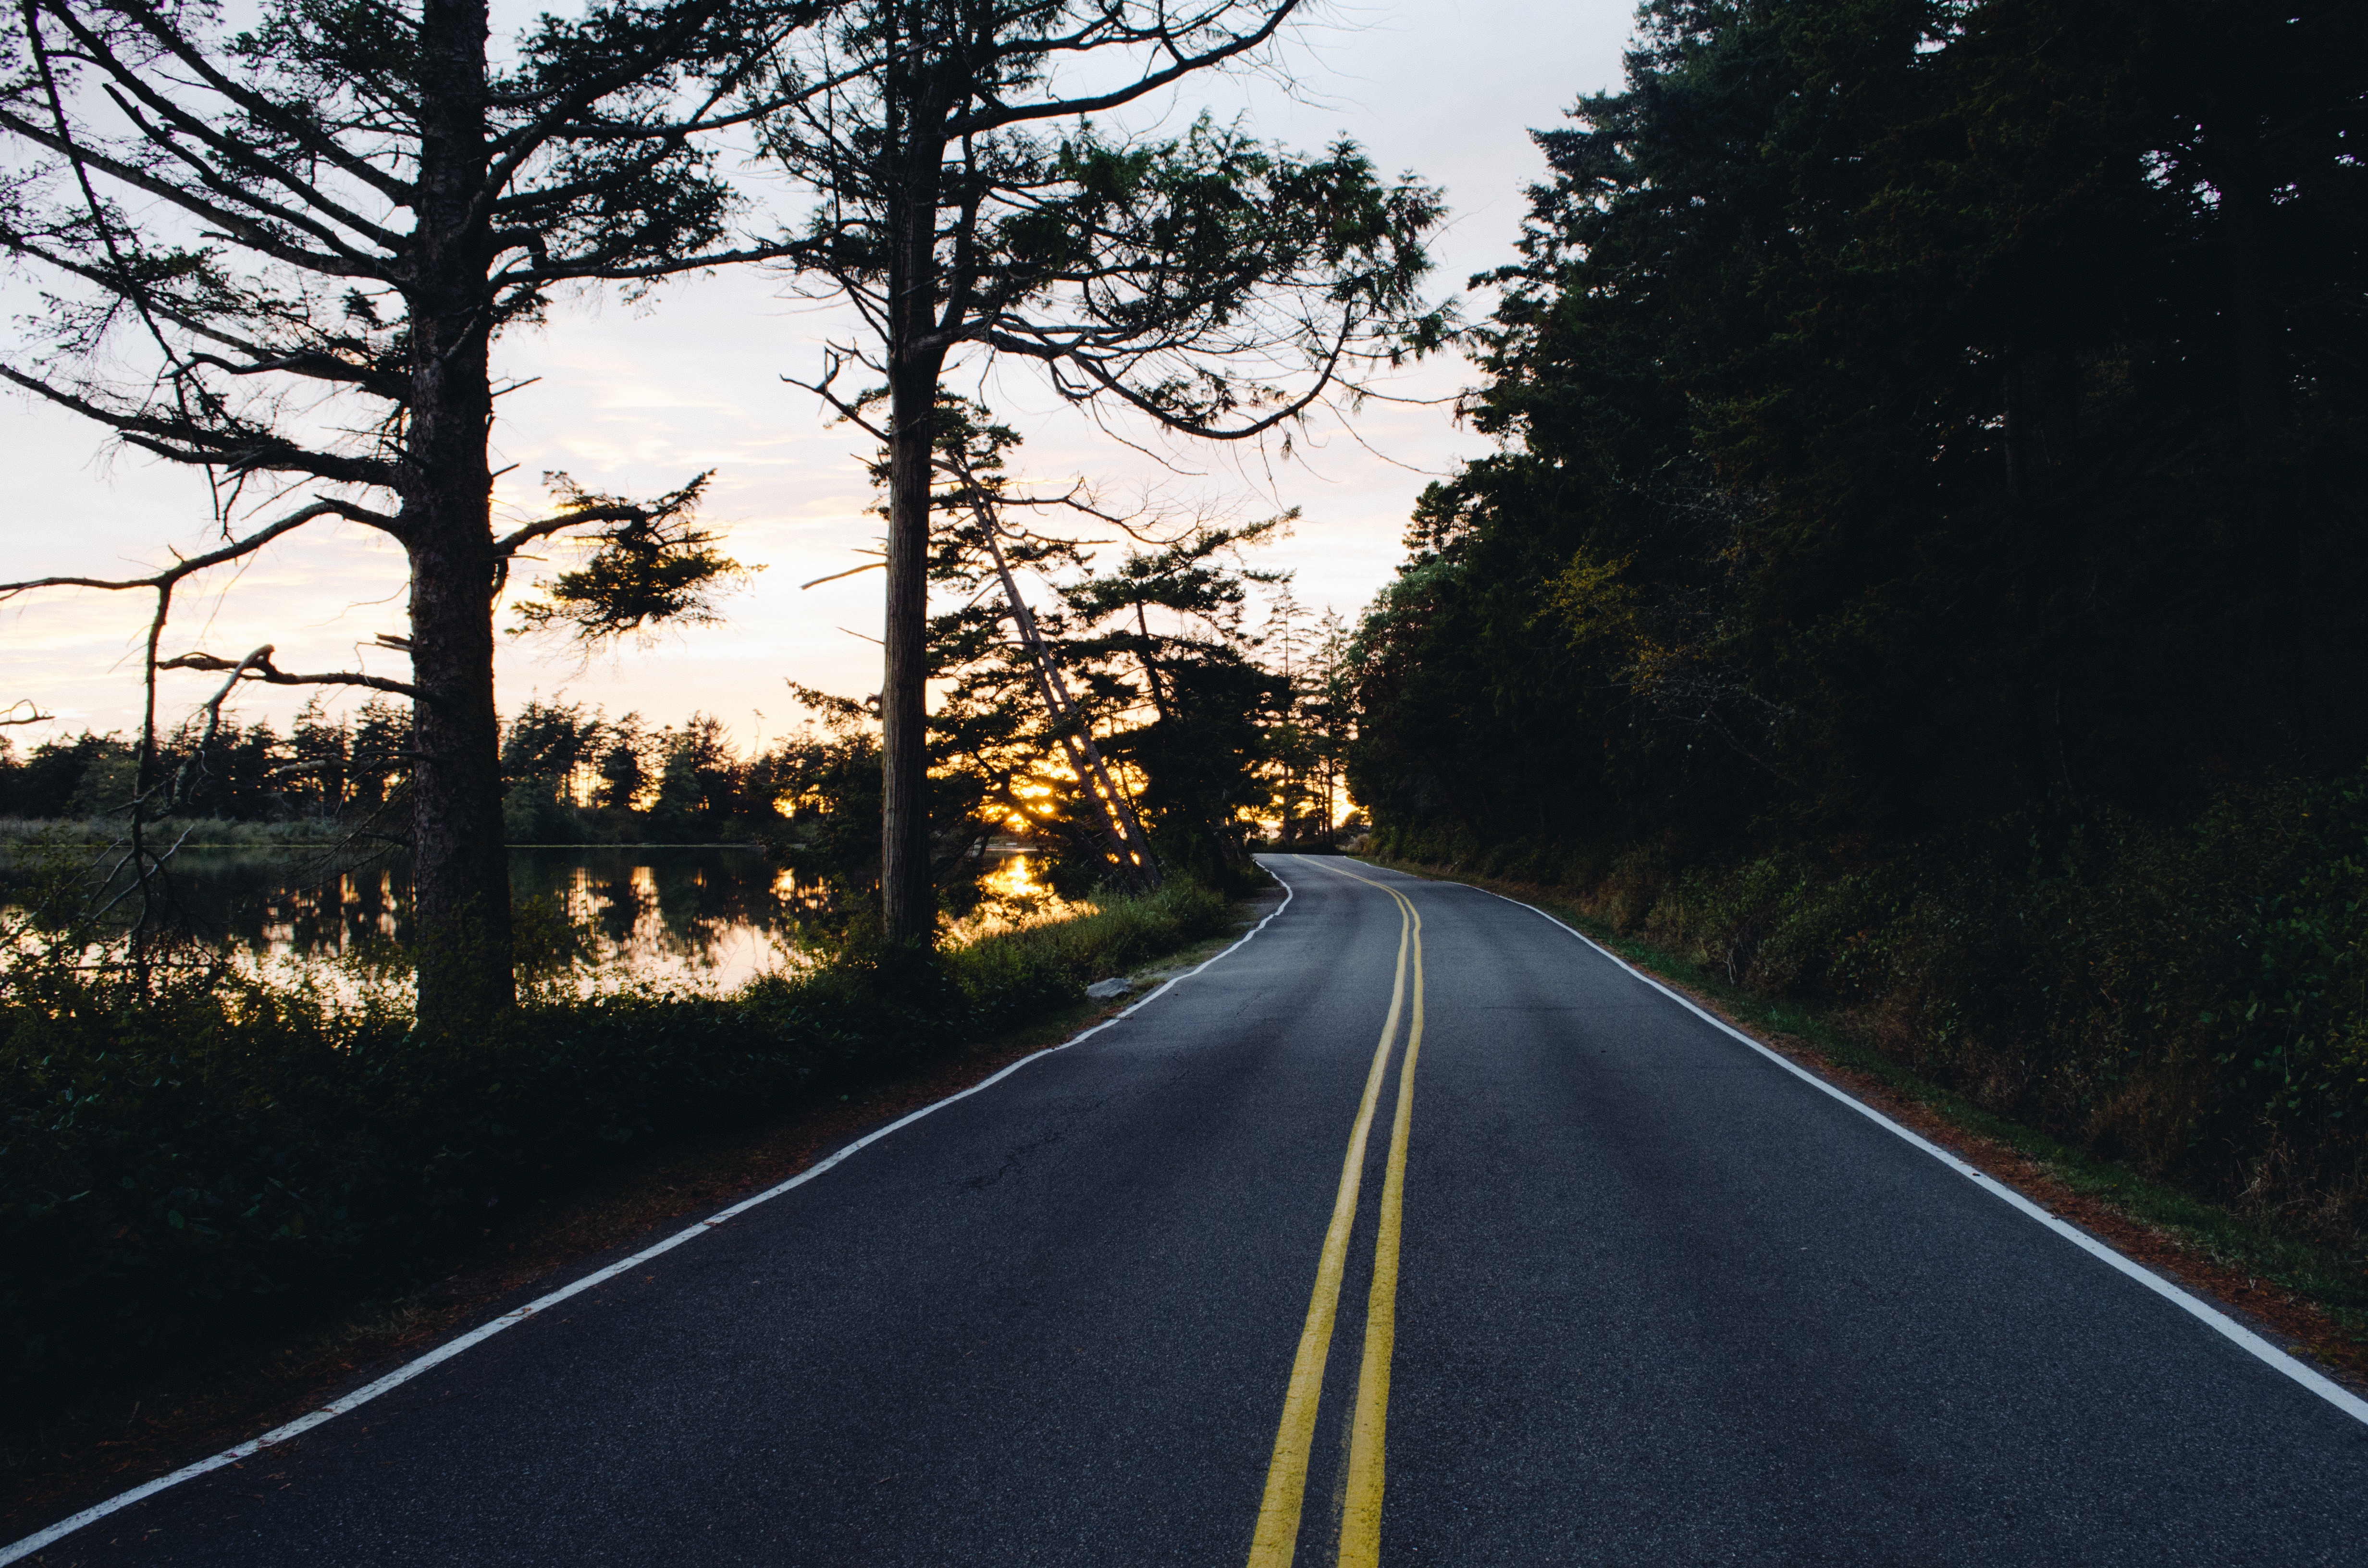
tree, road, morning, highway, driving, asphalt, lane, road trip, infrastructure, road surface, nonbuilding structure